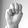
ASL letter: M